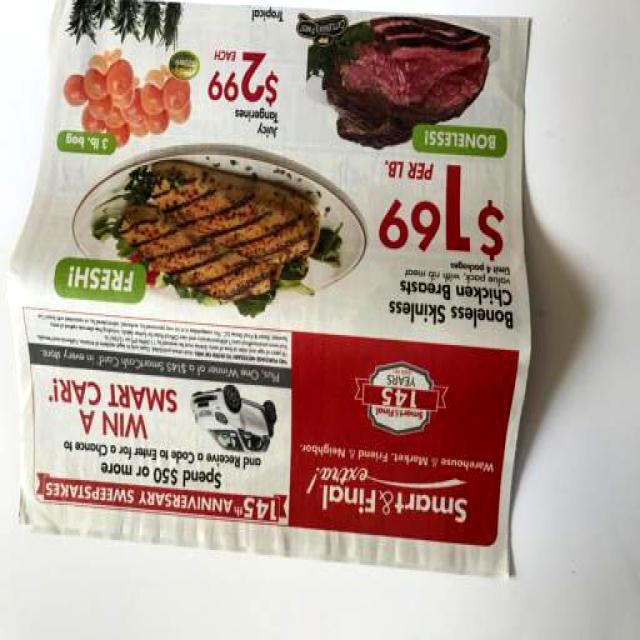
Label: Paper